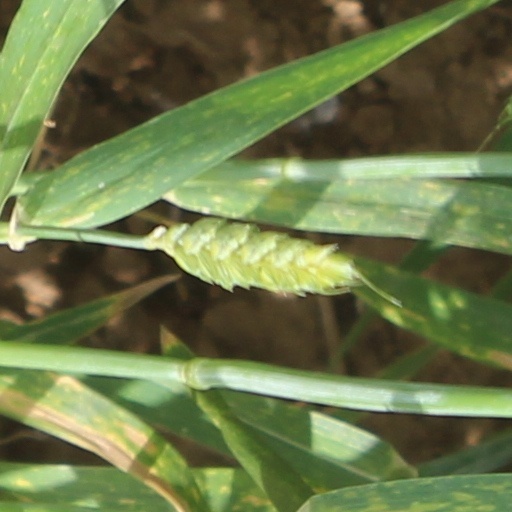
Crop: wheat